Andreas Alm

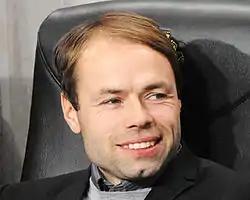
Alm in 2013

Gert Andreas Alm (born 19 June 1973) is a Swedish football coach and former footballer who works as a manager and currently is the head coach of Latvian Higher League club FK Liepāja.